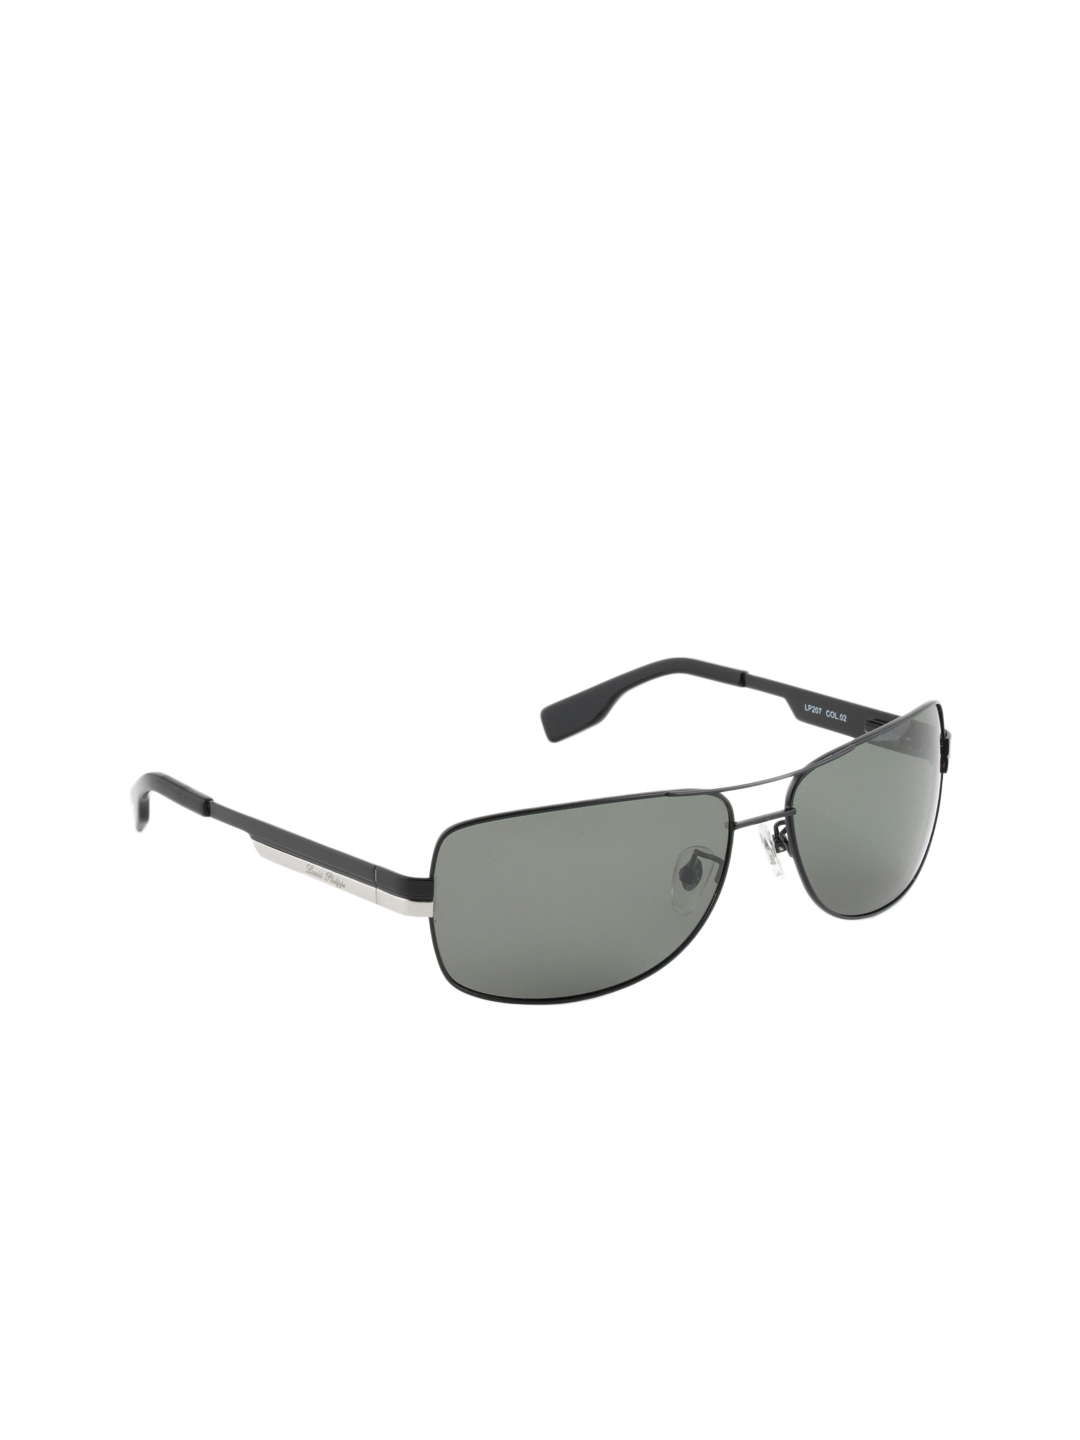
Louis Philippe Men Sunglasses LP207-C2
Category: Accessories / Eyewear / Sunglasses
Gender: Men
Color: Green
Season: Winter 2016
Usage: Casual